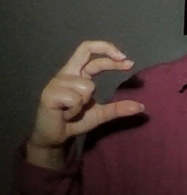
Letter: thal